Gothic film

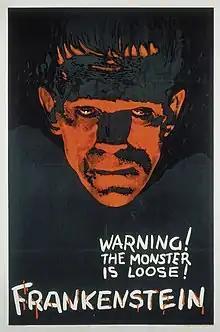
Poster for "Frankenstein" (1931)

A Gothic film is a film that is based on Gothic fiction or common elements from such fictional works. Since various definite film genres—including science fiction, film noir, thriller, and comedy—have used Gothic elements, the Gothic film is challenging to define clearly as a genre. Gothic elements have especially infused the horror film genre, contributing supernatural and nightmarish elements.